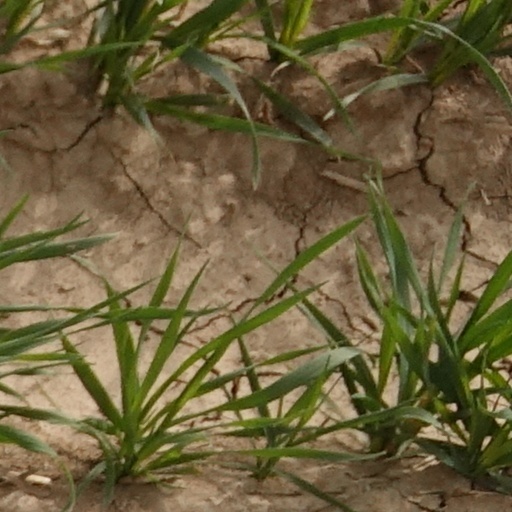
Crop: wheat